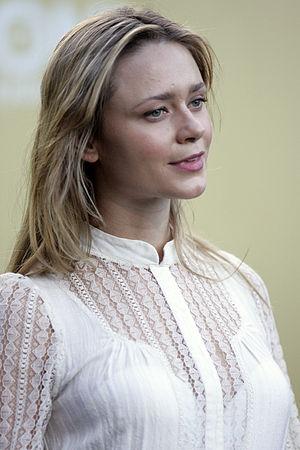
Maeve Dermody, née en 1985 à Sydney, est une actrice australienne.